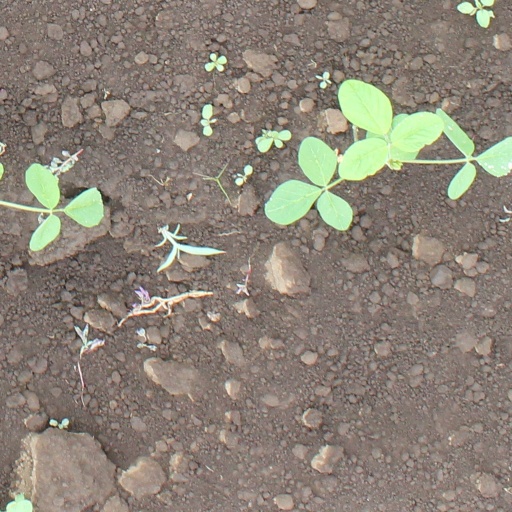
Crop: soybean